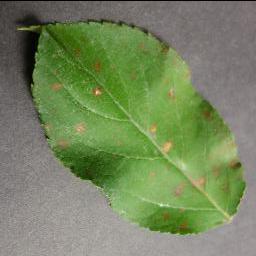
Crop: apple
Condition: cedar_rust